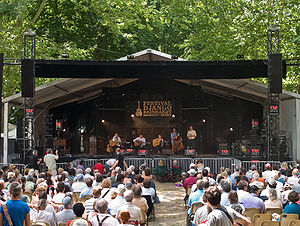
Festival de Jazz Django Reinhardt
Billede fra den 30te udgave af festivalen.
Festival de Jazz Django Reinhardt er en jazzfestival, der blev afholdt første gang i 1968 i den franske by Samois-sur-Seine, hvor Django Reinhardt levede de sidste år af sit liv.